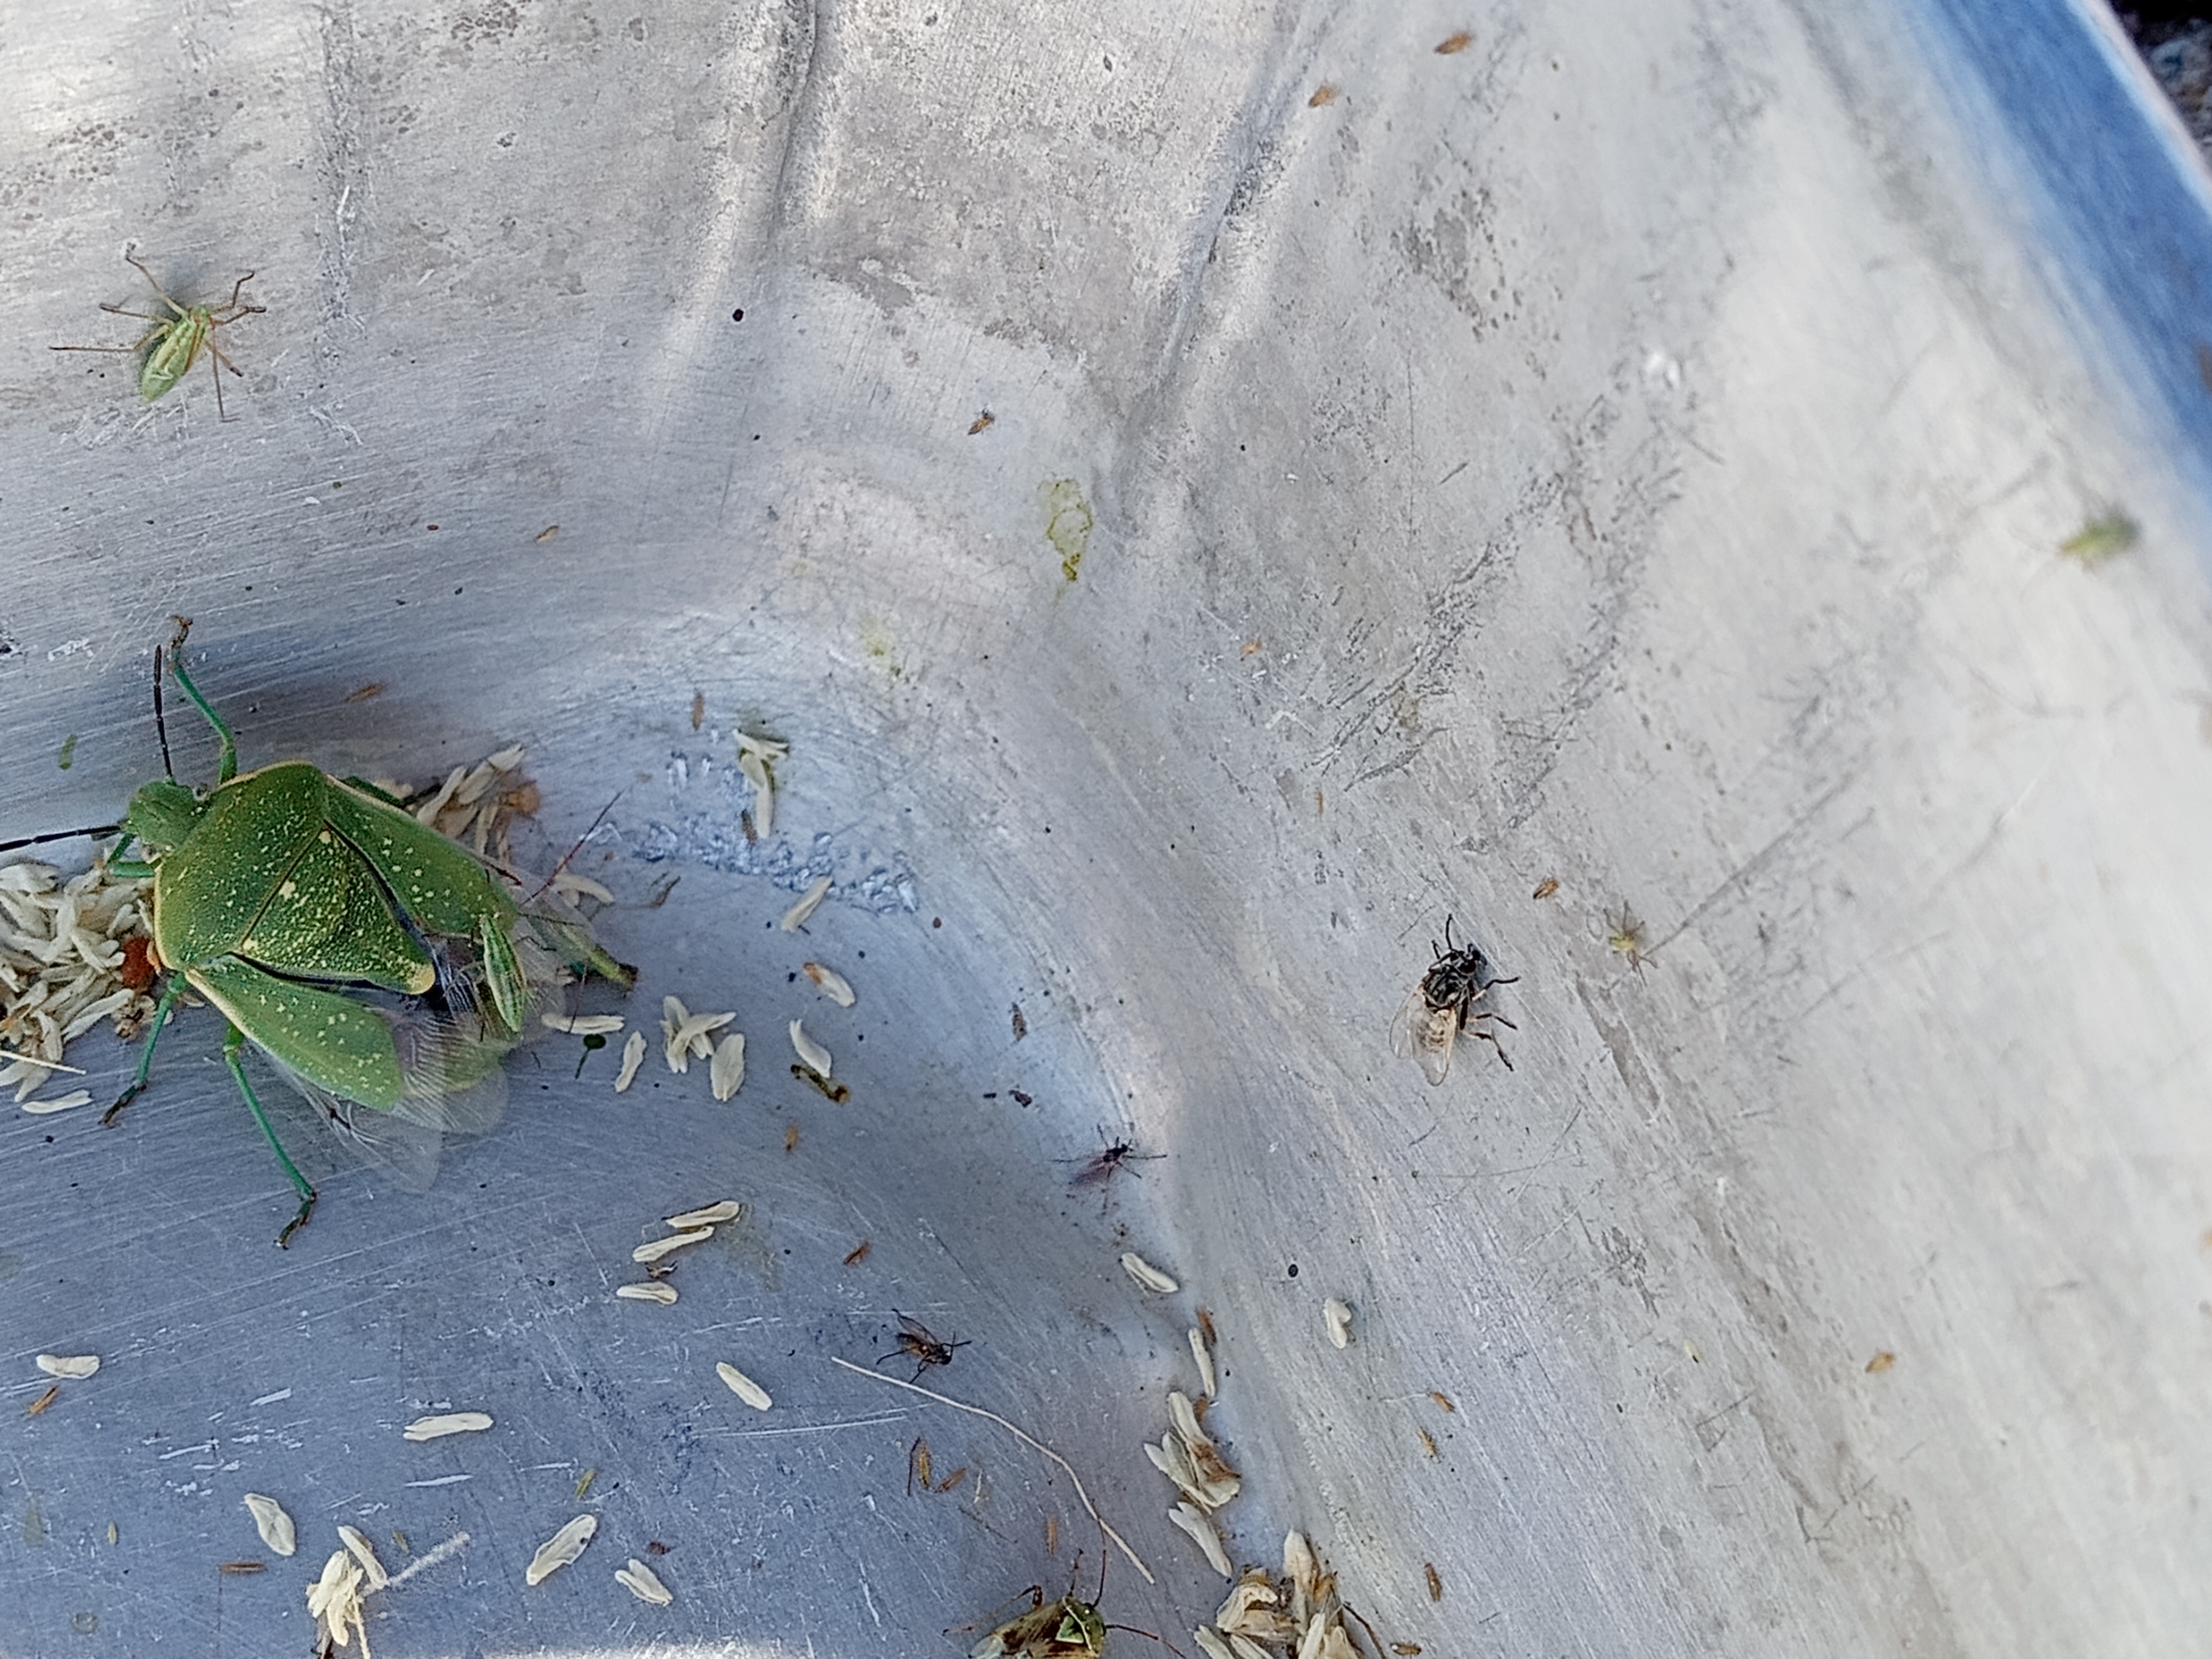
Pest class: stink_bug